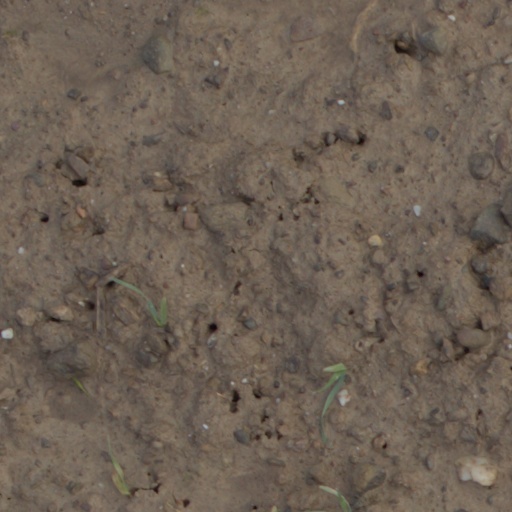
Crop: wheat